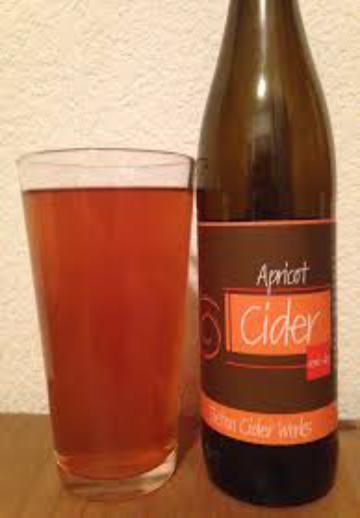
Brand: Glider Cider
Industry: Food